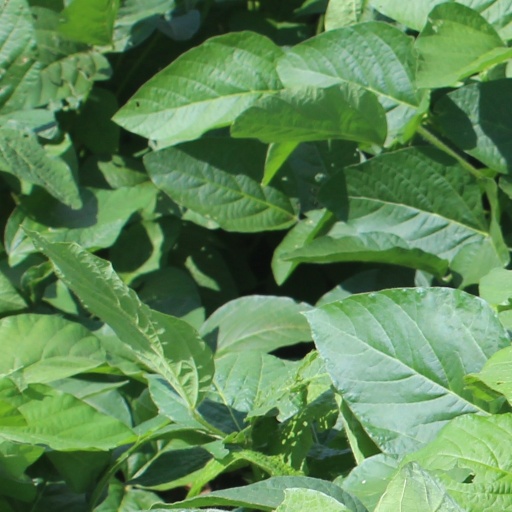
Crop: soybean